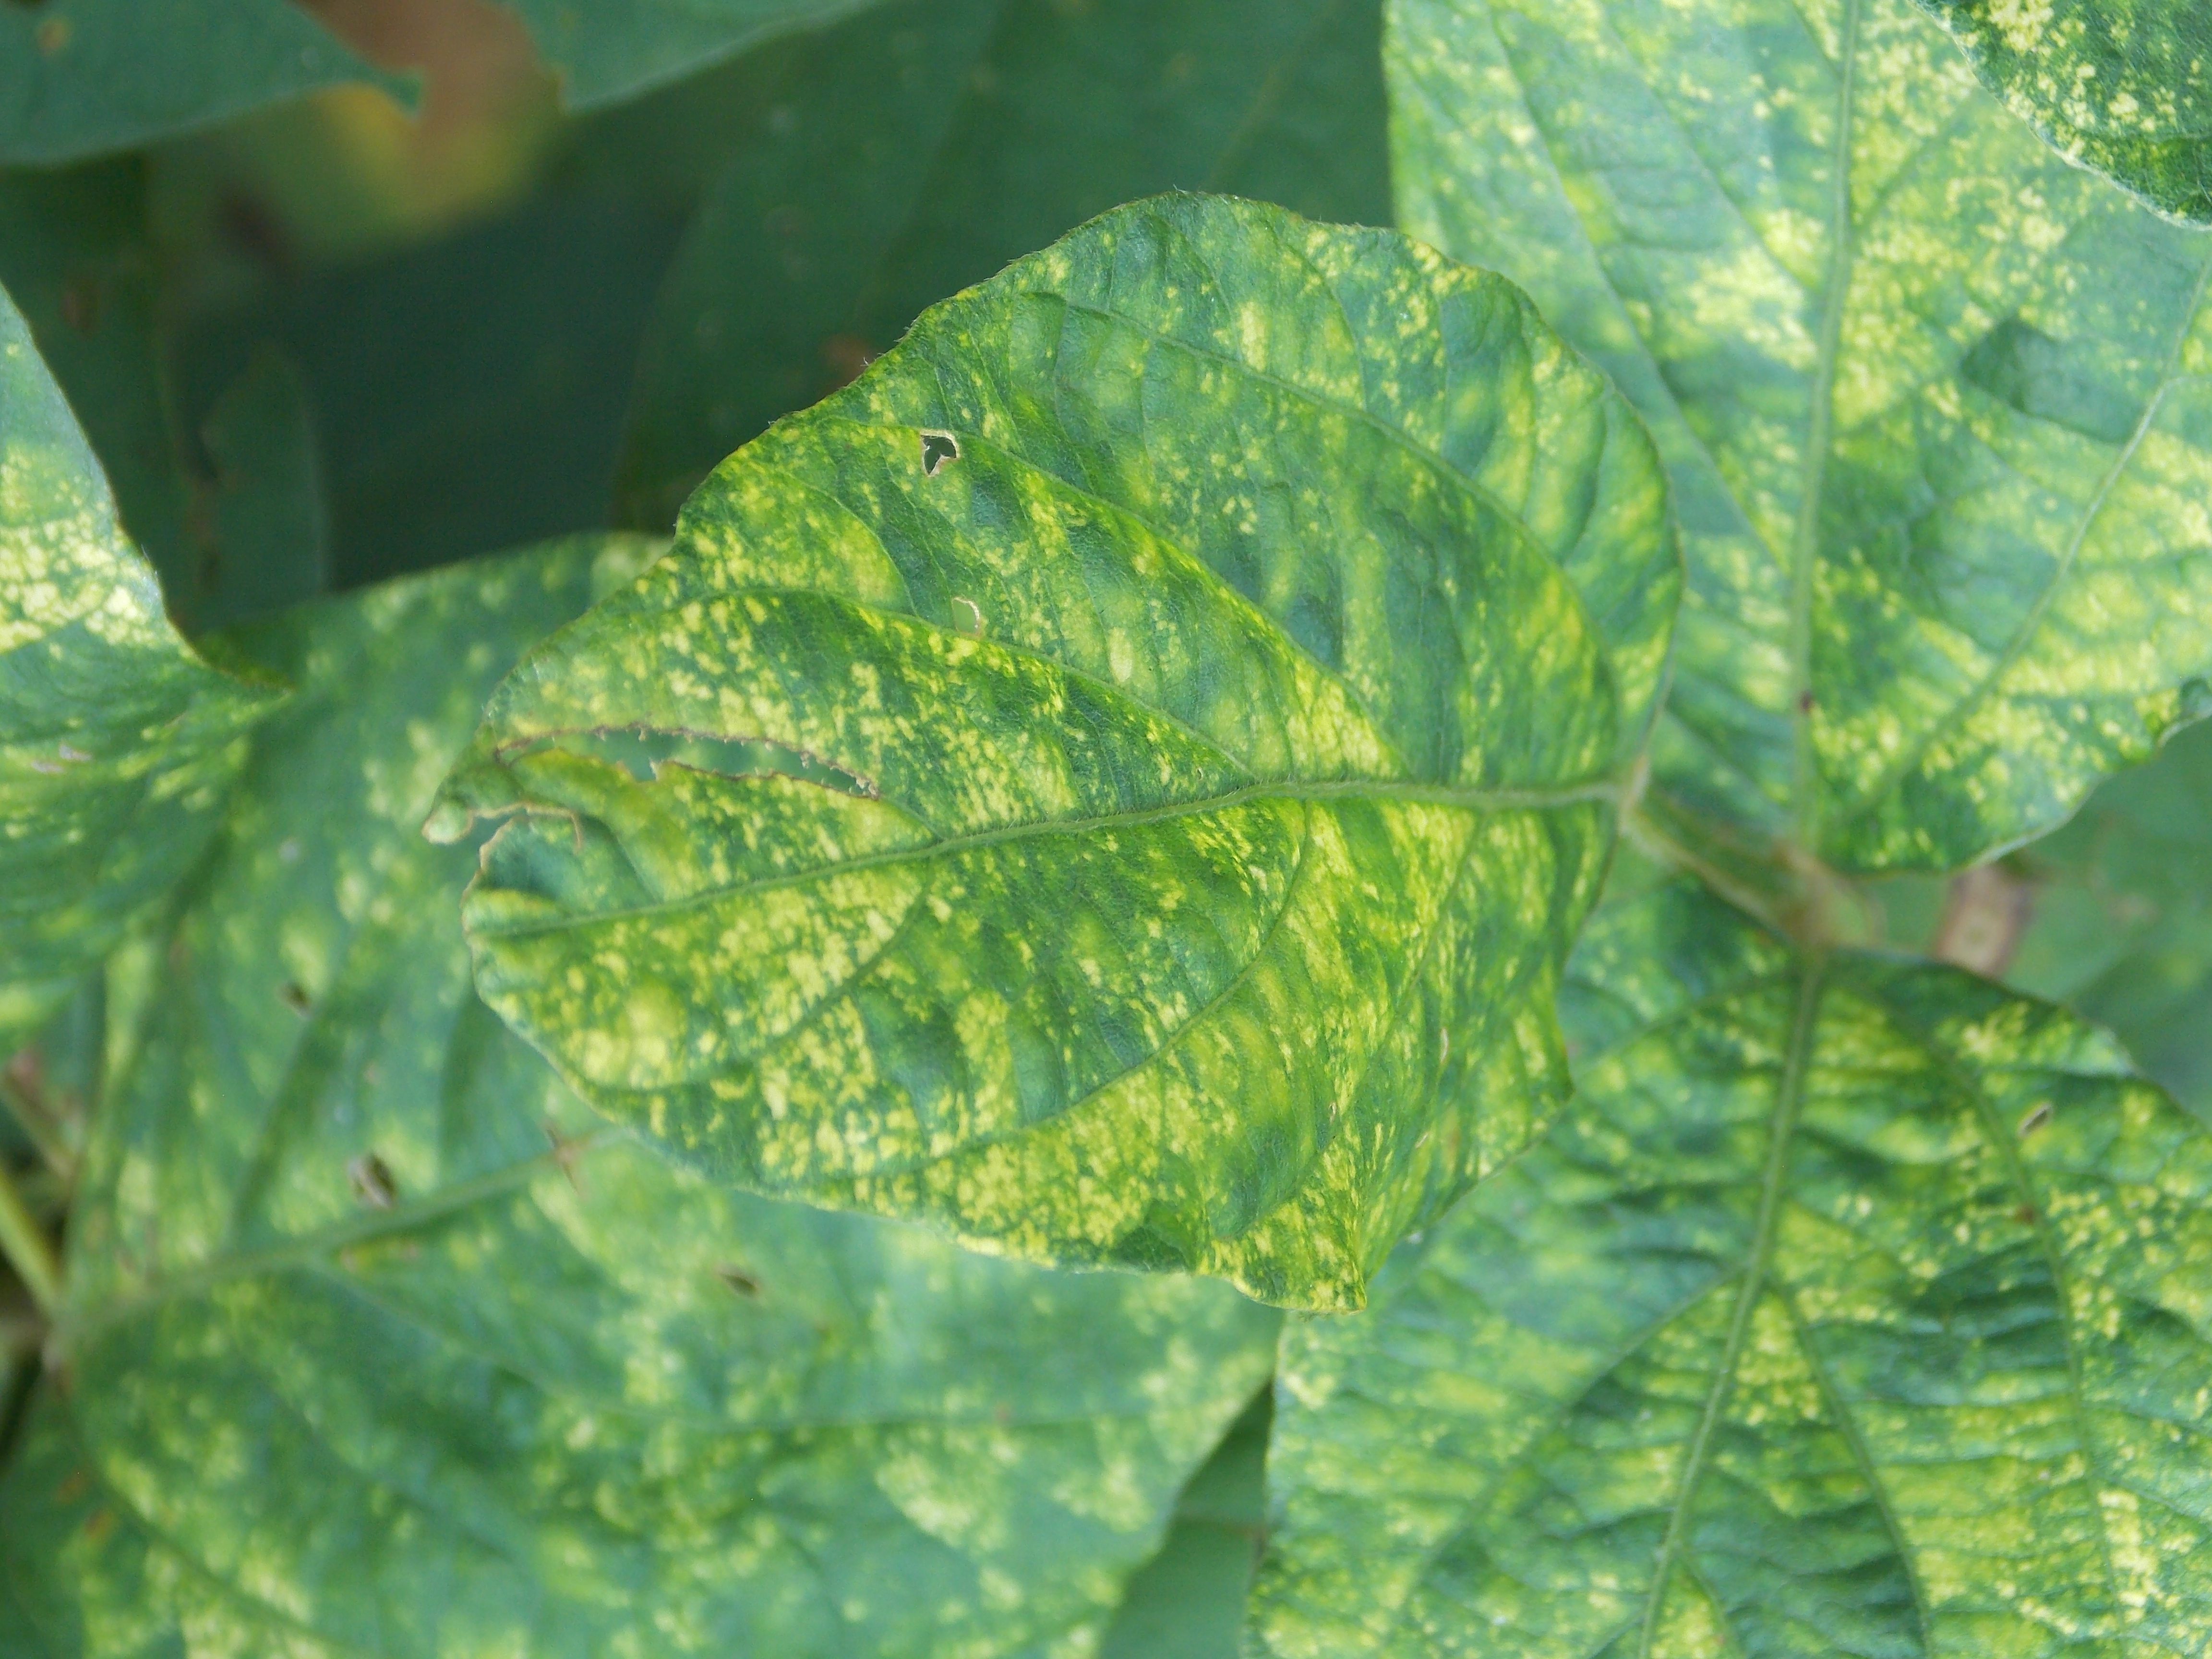
Label: Disease